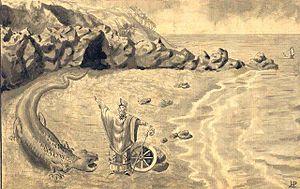
Saint-Germain-à-la-rouelle et le dragon Gravure ancienne
Germain le Scot ou Germain l'Écossais ou Germain à la rouelle ou Germain de la mer ou encore Germain d'Amiens ou de Sénarpont, évêque missionnaire de l'Ouest de la Gaule au Vᵉ siècle est un saint catholique et orthodoxe, célébré le 2 mai.